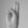
ASL letter: U